Maxi Jazz

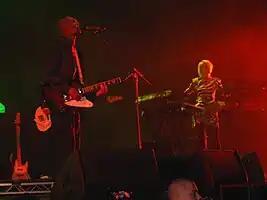
Jazz performing with Faithless in 2011

In 1995, Jazz met Rollo Armstrong in a studio and went on to form Faithless, together with Jamie Catto and Sister Bliss. As a Soka Gakkai Buddhist, his strong beliefs and the band's own strong individual beliefs contrast with the name 'Faithless', which was chosen during the writing of the song "Salva Mea". Armstrong had asked Jazz to write and sing on a dance track about frustration, which was something to which Jazz could relate from his own experiences. The subject matter of Jazz's lyrics range from upbeat to melancholic. His work covered a range of personal and social issues, including current affairs and social commentary.